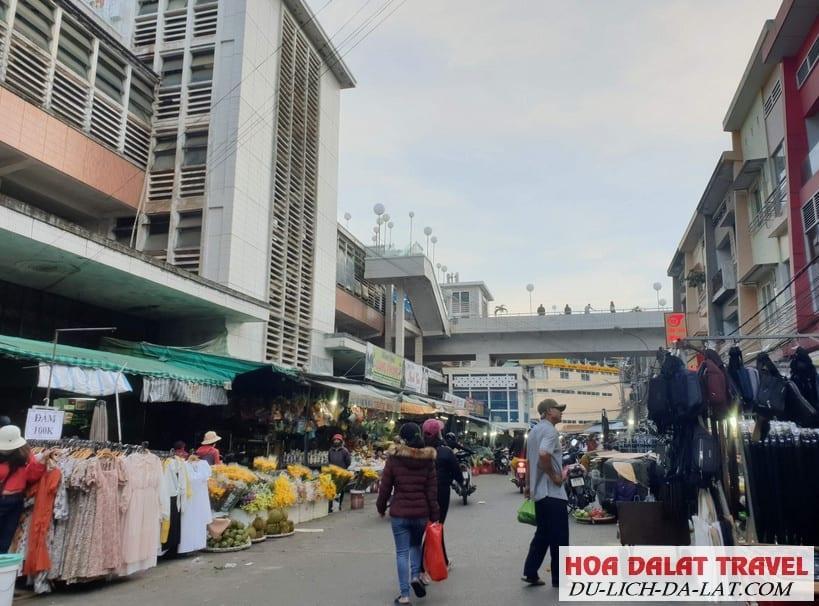
có nhiều gian hàng bán nhiều mặt hàng khác nhau trong khu chợ